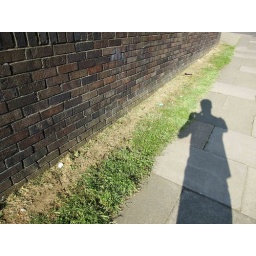
Half area of grass in front of wall killed by grasskiller